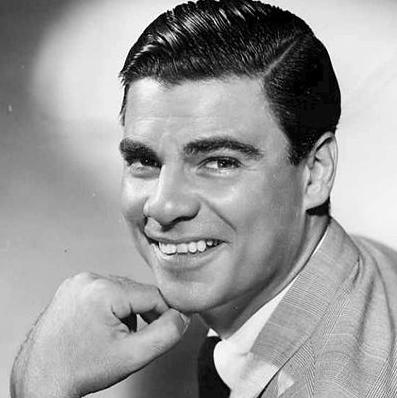
Age: 41